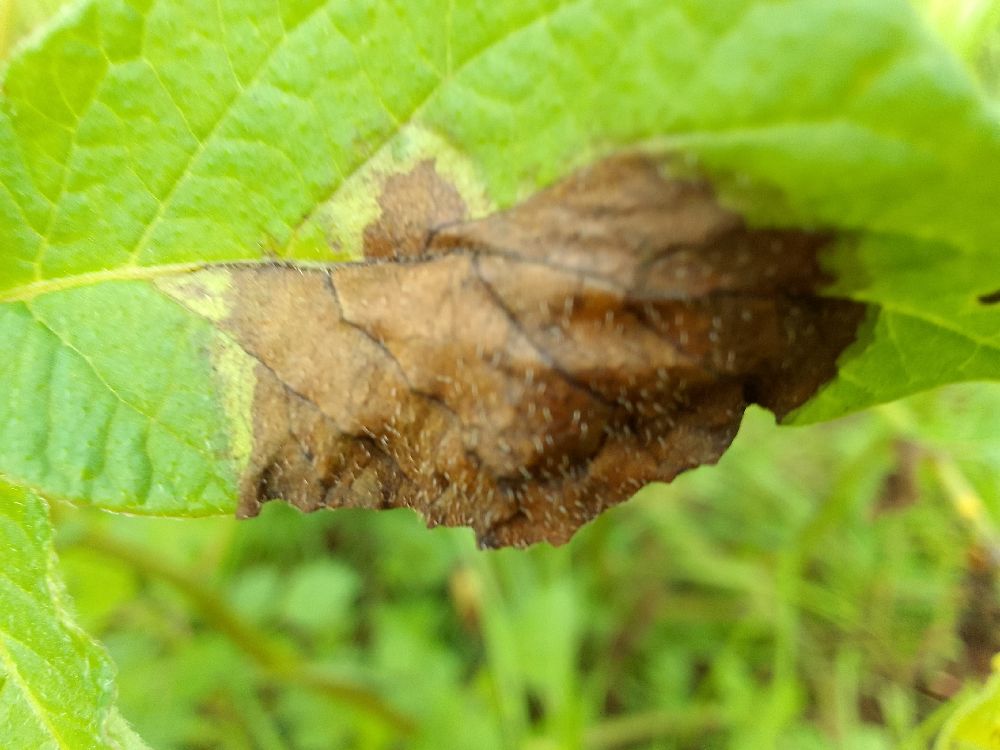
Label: Late blight